RB Leipzig

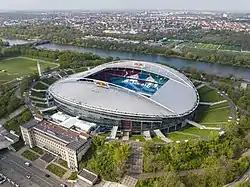
The Red Bull Arena

RB Leipzig remained undefeated in the first thirteen league matches of the 2016–17 season, breaking a record for the longest undefeated streak of a promoted team to the Bundesliga. The team finished the 11th matchday in first place, and became the first team from the area of former East Germany to hold the leading position since the 1991–92 Bundesliga season, when Hansa Rostock stood at first place on 31 August 1991 and held the position for three matchdays, relinquishing it after a loss against FC Ingolstadt.